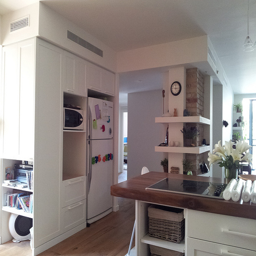
An empty kitchen has walls painted white.
A kitchen area with a microwave and refrigerator.
A house with a white decorated kitchen.
A large kitchen featuring a counter top and refrigerator.
a large kitchen decorated with white flowers and books